Henry D. Hatfield

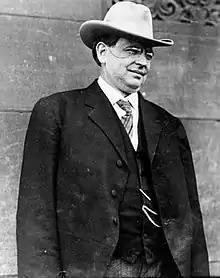

Henry Drury Hatfield (September 15, 1875 – October 23, 1962) was an American Republican politician from Logan County, West Virginia. He served a term as the 14th governor of West Virginia, in addition to one term in the United States Senate. Hatfield was nephew to Devil Anse Hatfield, leader of the Hatfield clan.